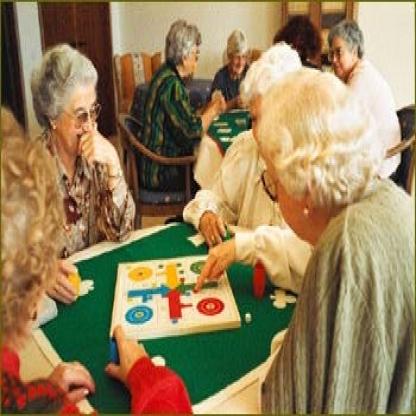
Scene: Indoor